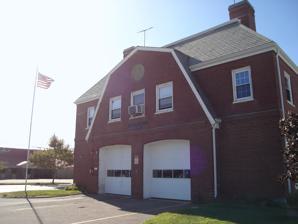
Building: Quincy Point Fire Station
Country: United States of America
Year built: 1941
United States historic place Quincy Point Fire Station U.S. National Register of Historic Places Show map of Massachusetts Show map of the United States Location 615 Washington St., Quincy, Massachusetts Coordinates 42°14′46.5″N 70°58′35.0″W / 42.246250°N 70.976389°W / 42.246250; -70.976389 Built 1941 Architect Robinson, George Earnest Architectural style Colonial Revival NRHP reference No. 93000347 Added to NRHP February 18, 1994 Quincy Point Fire Station is a historic fire station at 615 Washington Street in Quincy, Massachusetts .  Built in 1941, it is the third firehouse to occupy the location, and is one of the city's finest examples of Colonial Revival architecture.  It was listed on the National Register of Historic Places in 1994. Description and history The Quincy Point Fire Station is set at the southwest corner of Washington Street ( Massachusetts Route 3A ) and Cleverly Court, in northeastern Quincy.  It is a two-story brick structure, with a T-shaped layout.  It is topped by a truncated hip roof, and has a central gambrel-gabled section projecting slightly to the front. This section houses the entrances to the two vehicle bays, and has three sash windows at the second level; there are single sash windows flanking it on either side.  The city seal is near the peak of the gable. The interior of building has a spare modern look that is a marked contrast to the exterior Colonial Revival styling. The first station built at Quincy Point was a Greek Revival wood-frame structure erected in 1844; this was replaced in 1893 by a Shingle style building that included a tall tower for drying hoses.  The current building was constructed in 1941 to a design by George E. Robinson, a Boston architect with a known reputation for his firehouse designs.  His design lacked the then-typical hose drying tower, opting instead for drying facilities (eventually supplemented by a heating system to speed the process) in the basement.  (Modern fire hoses no longer need to be dried after use.) See also National Register of Historic Places listings in Quincy, Massachusetts References